Renzaburō Shibata

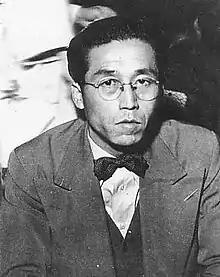

He graduated from Keio University and won the Naoki Prize in 1951 for "Iesu no Ei" (lit. "Descendant of Jesus").